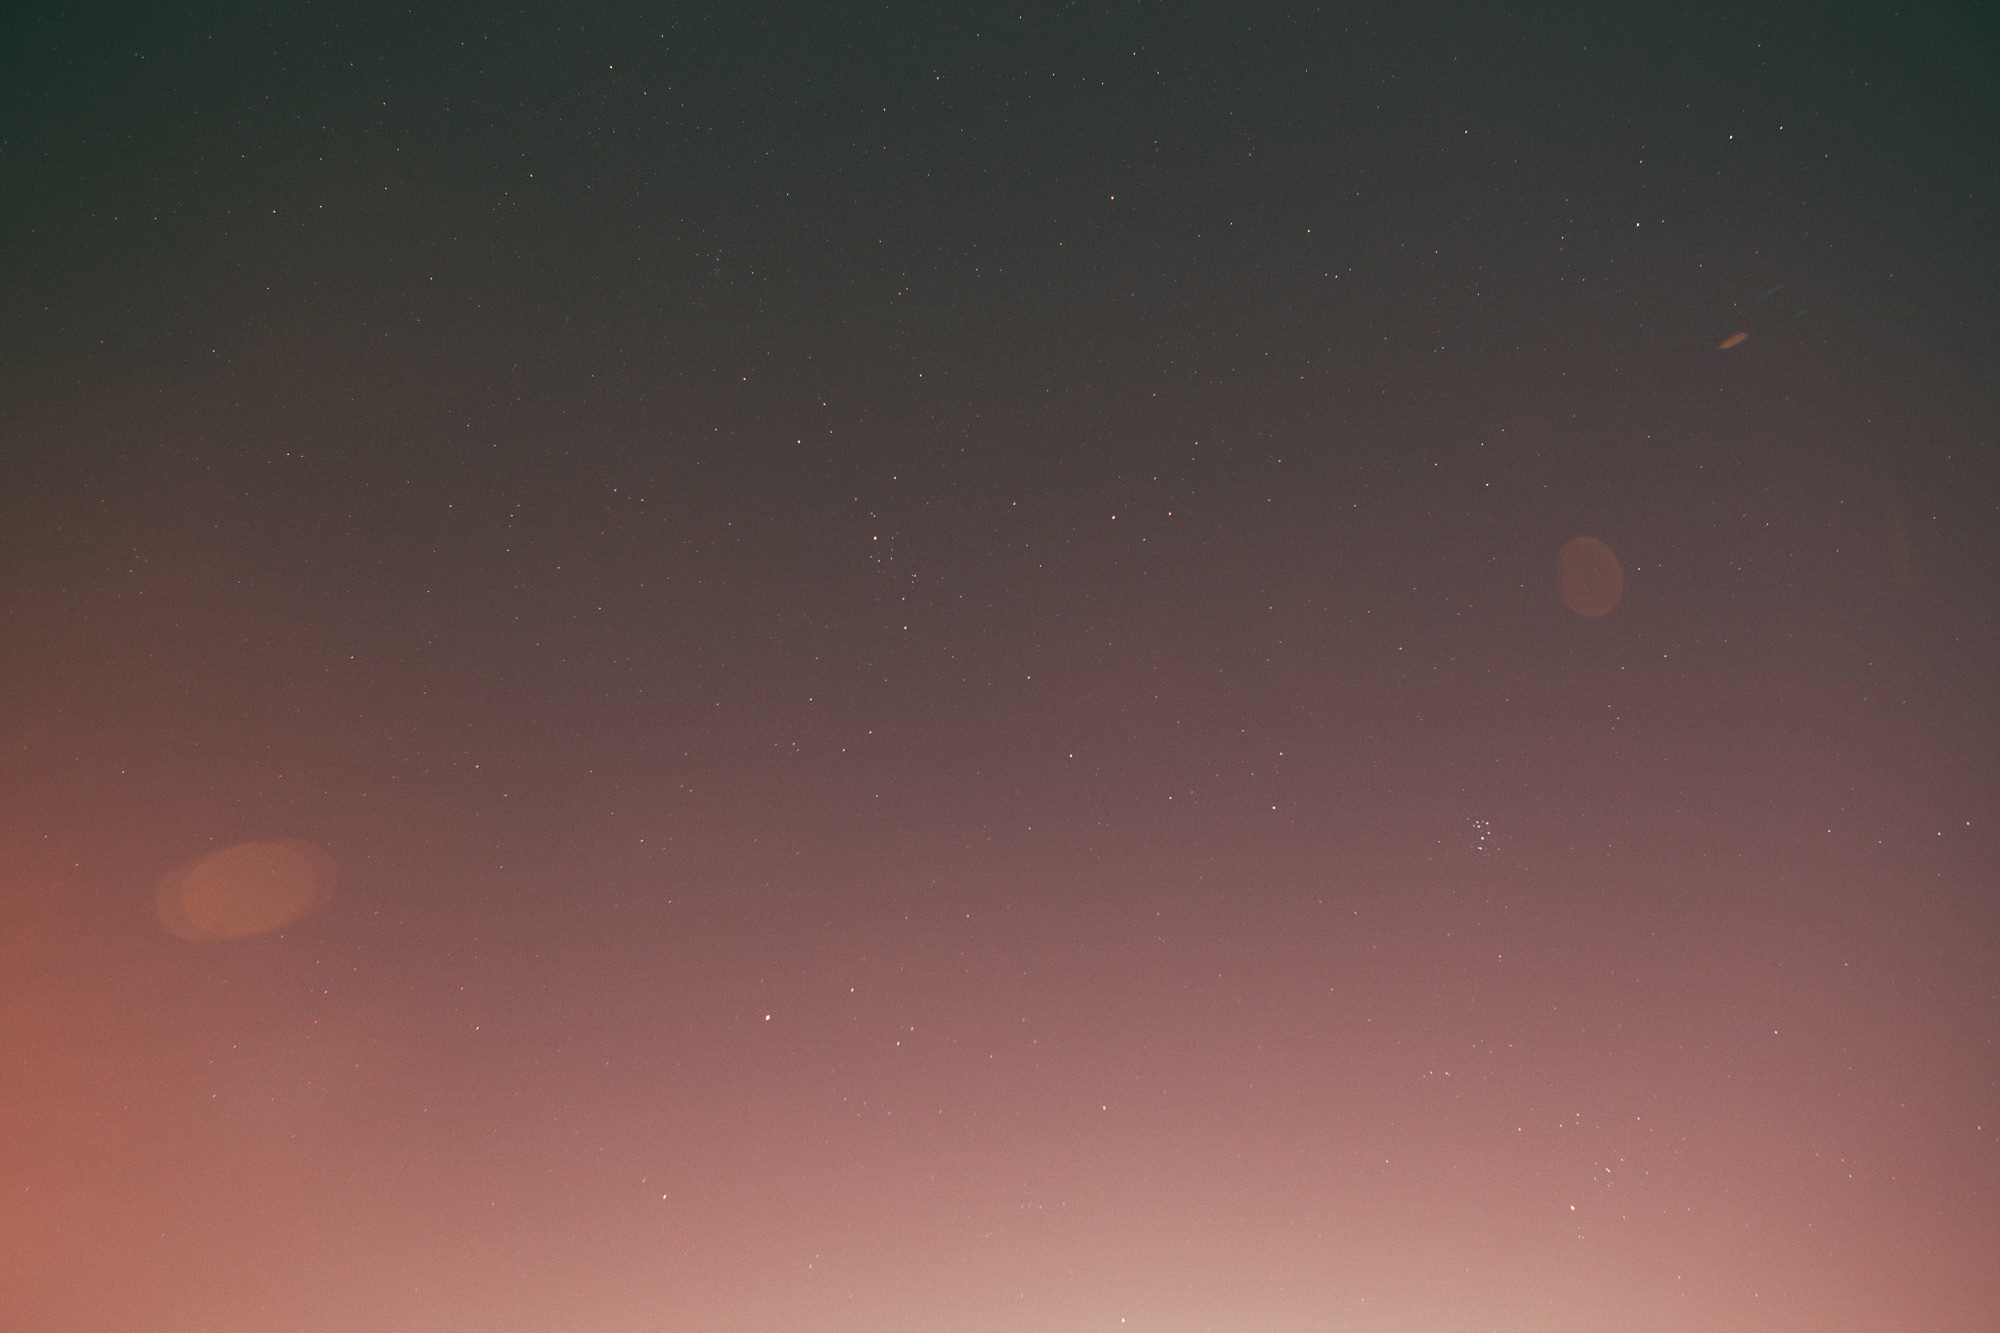
sky, night, star, atmosphere, aurora, astronomy, astronomical object, atmosphere of earth